Day of the Tentacle

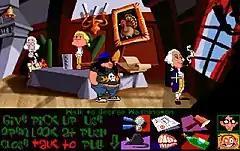
The game displays the point-and-click interface below the scene. Time travel and interaction with cartoon versions of figures from American colonial history, such as John Hancock, Thomas Jefferson and George Washington, are key to gameplay.

Since Purple Tentacle's plans are flawless and unstoppable, Dr. Fred decides to use his Chron-o-John time machines to send Bernard, Laverne, and Hoagie to the day before to turn off his Sludge-o-Matic machine, thereby preventing Purple Tentacle's exposure to the sludge. However, because Dr. Fred used an imitation diamond rather than a real diamond as a power source for the time machine, the Chron-o-Johns break down in operation. Laverne is sent 200 years in the future, where humanity has been enslaved and Purple Tentacle rules the world from the Edison mansion, while Hoagie is dropped 200 years in the past, where the motel is being used by the Founding Fathers as a retreat to write the United States Constitution. Bernard is returned to the present. To salvage Dr. Fred's plan, Bernard must acquire a replacement diamond for the time machine, while both Hoagie and Laverne must restore power to their respective Chron-o-John pods by plugging them in. To overcome the lack of electricity in the past, Hoagie recruits the help of Benjamin Franklin and Dr. Fred's ancestor, Red Edison, to build a superbattery to power his pod, while Laverne evades capture by the tentacles long enough to run an extension cord to her unit. The three send small objects back and forth in time through the Chron-o-Johns and make changes to history to help the others complete their tasks.